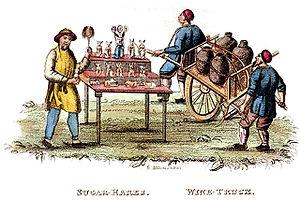
Transport de vin en Chine au XIXe s
La viticulture en Chine est restée un secteur économique modeste orienté vers la production de raisins de table jusque dans les années 1980, mais depuis, la plantation de vignes sur de grandes surfaces a haussé ce pays parmi les acteurs importants de la filière.